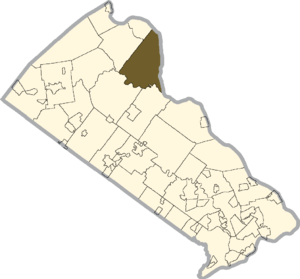
Tinicum Township est un township, situé dans le comté de Bucks, en Pennsylvanie, aux États-Unis. En 2010, il comptait une population de 3 995 habitants. Le siège du township est situé à Pipersville.